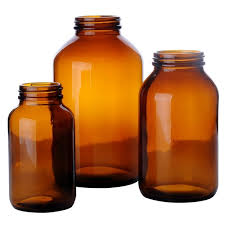
Label: glass